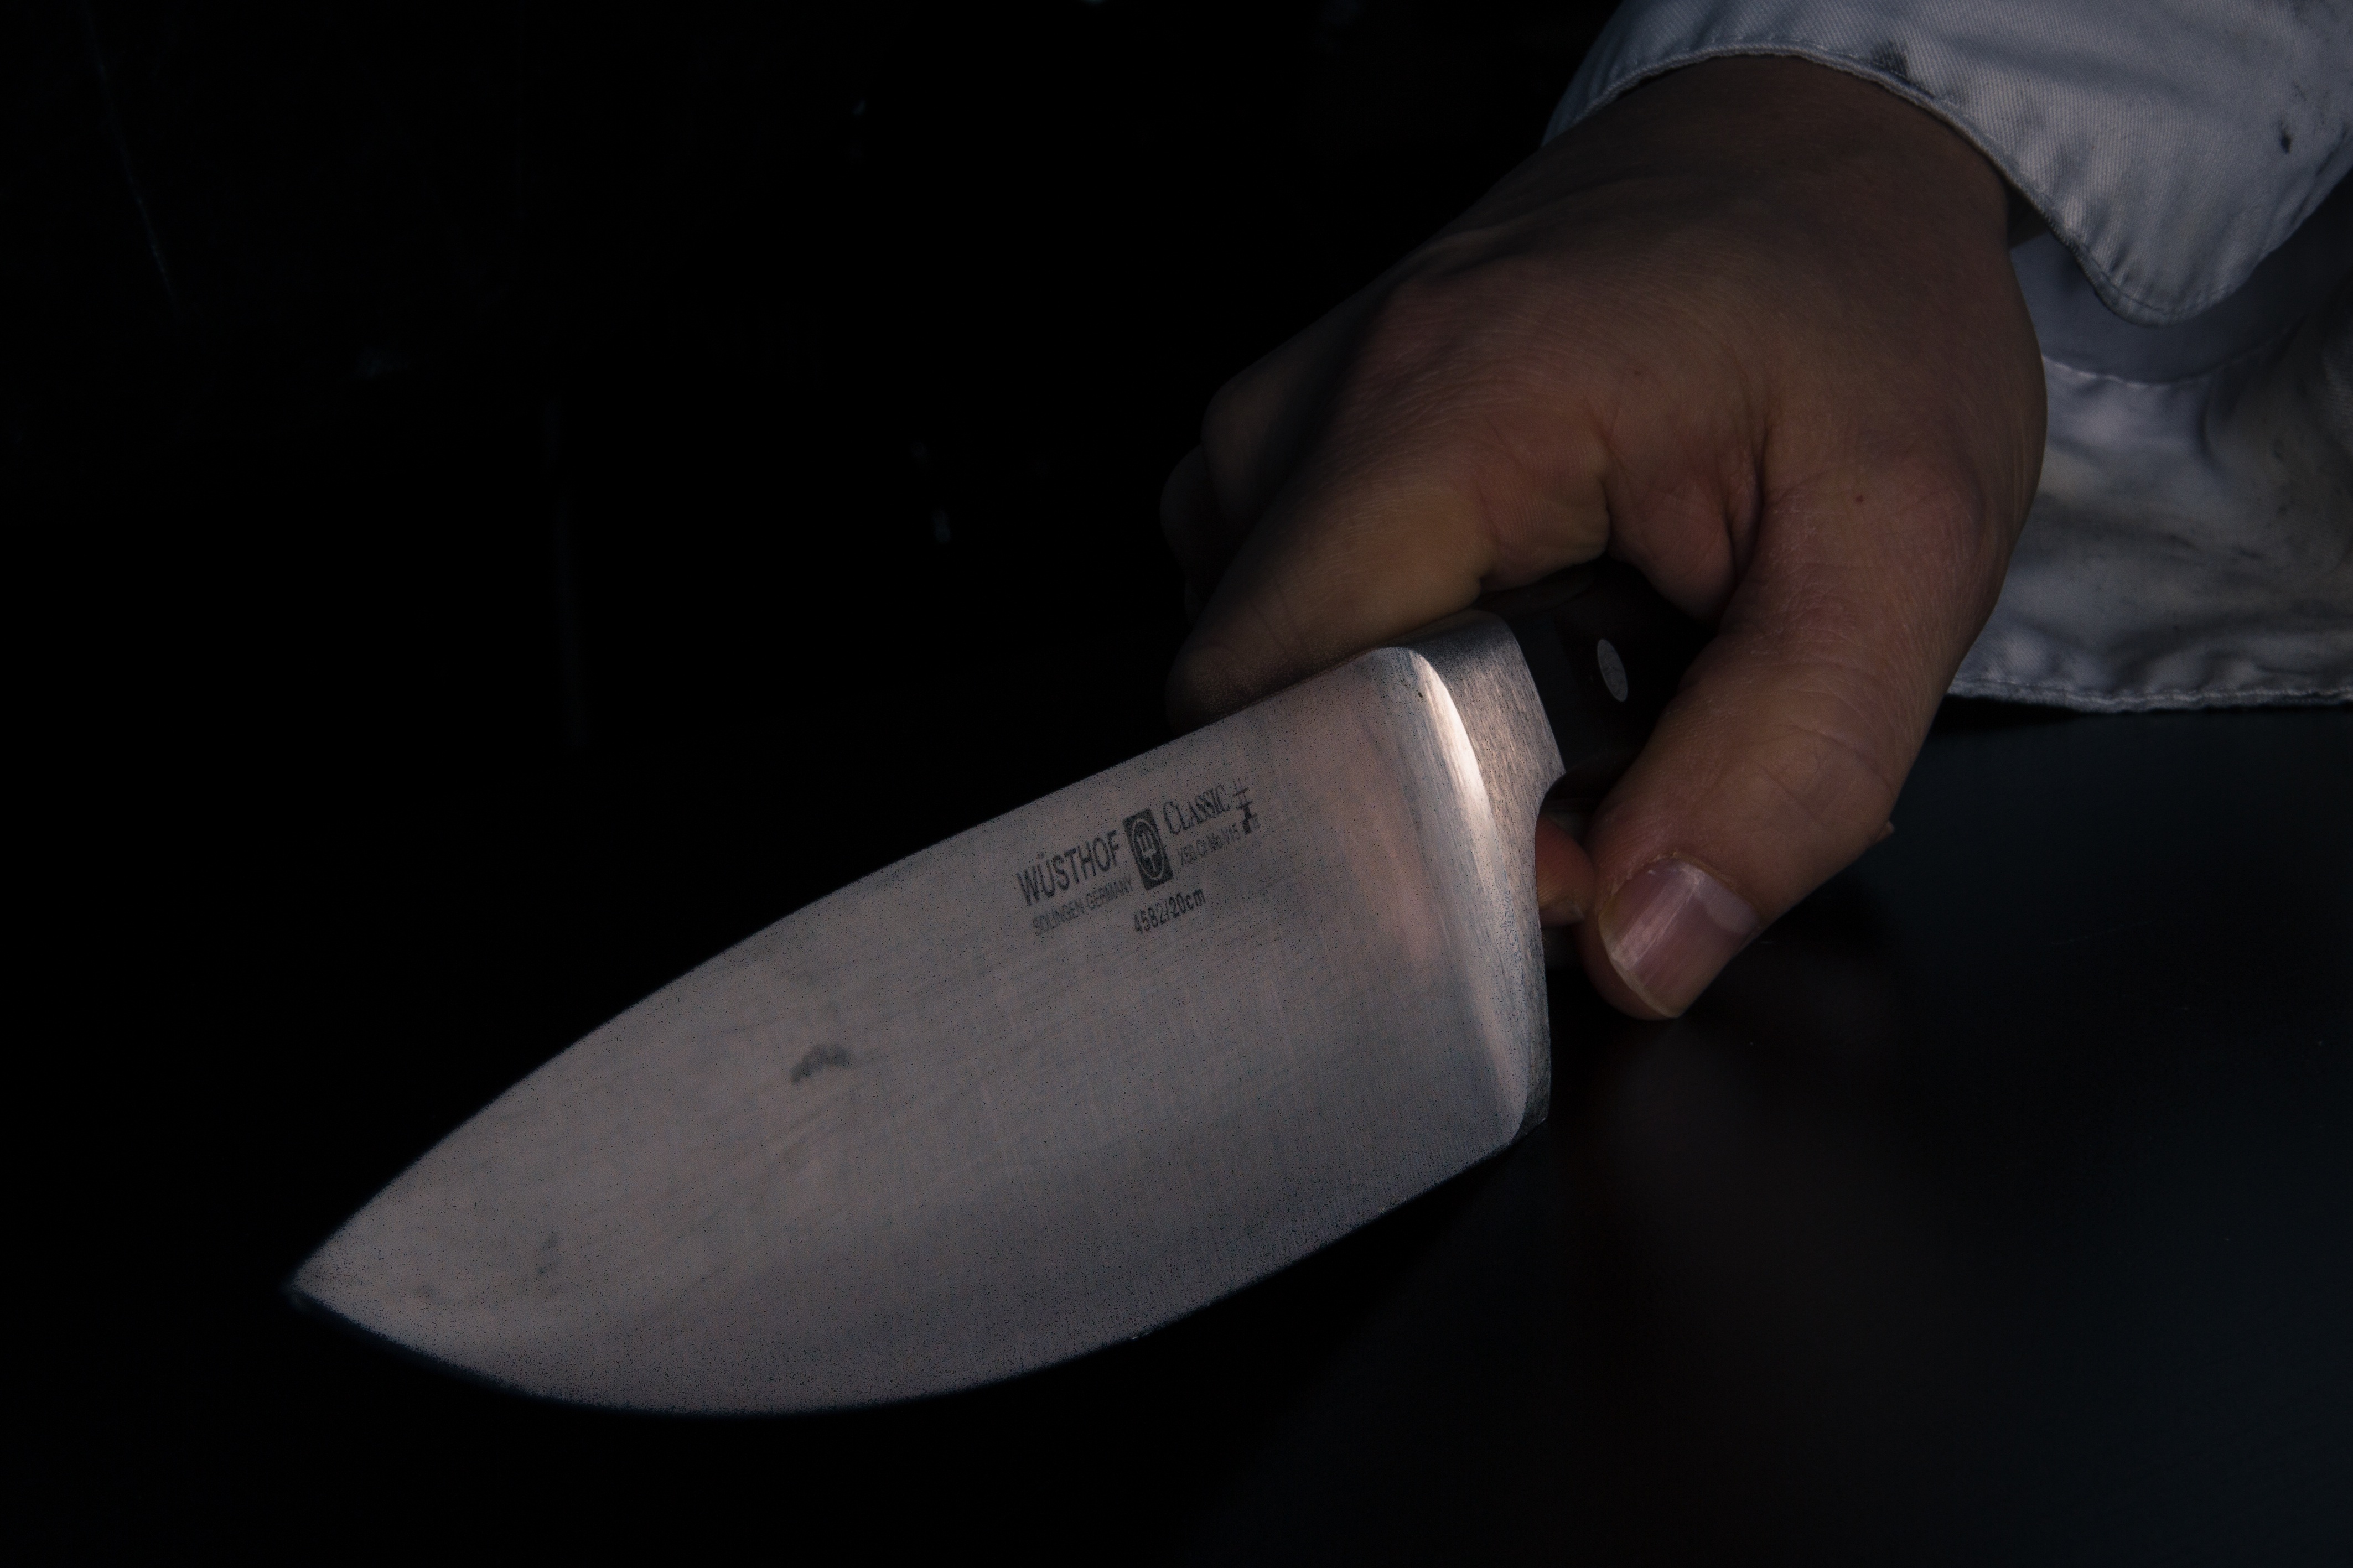
hand, wing, finger, cooking, surfboard, arm, weapon, knife, cook, cutting, surfing equipment and supplies